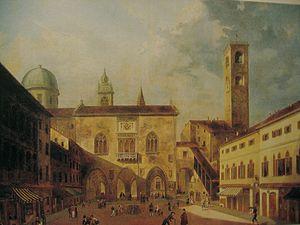
Luigi Deleidi, né en 1774 dans la Province de Bergame ou le 15 novembre 1784 à Bergame et mort le 24 septembre 1853 dans la même ville, est un peintre italien pré-romantique, principalement de paysages et de vedute. Il est souvent appelé par son surnom, Il Nebbia.